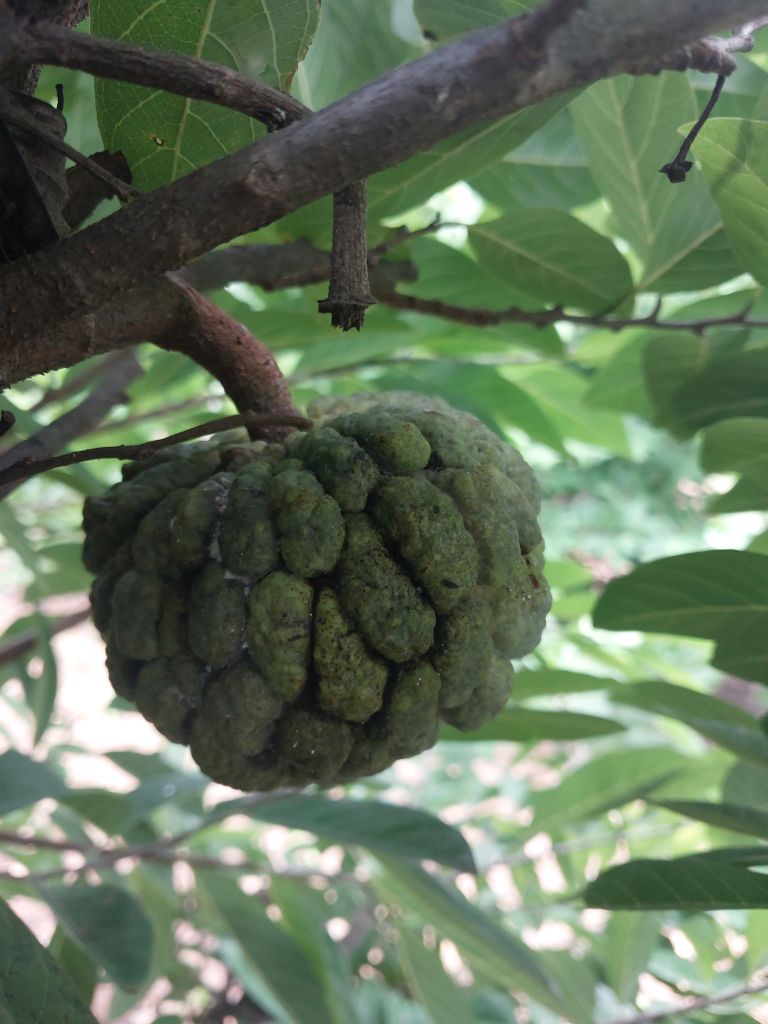
Disease label: Athracnose